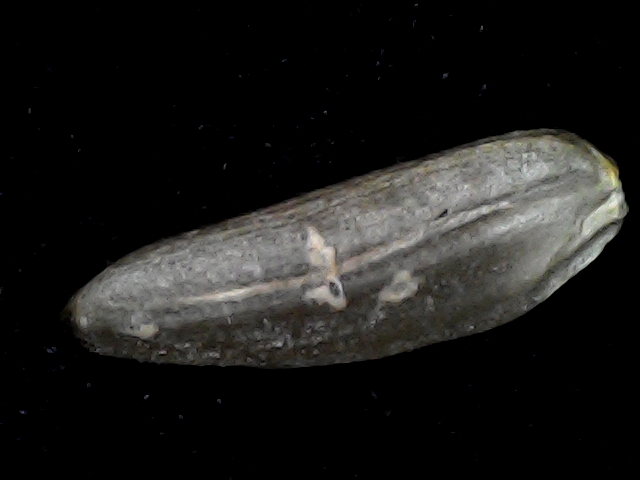
Rice variety: BD72